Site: brandenburg
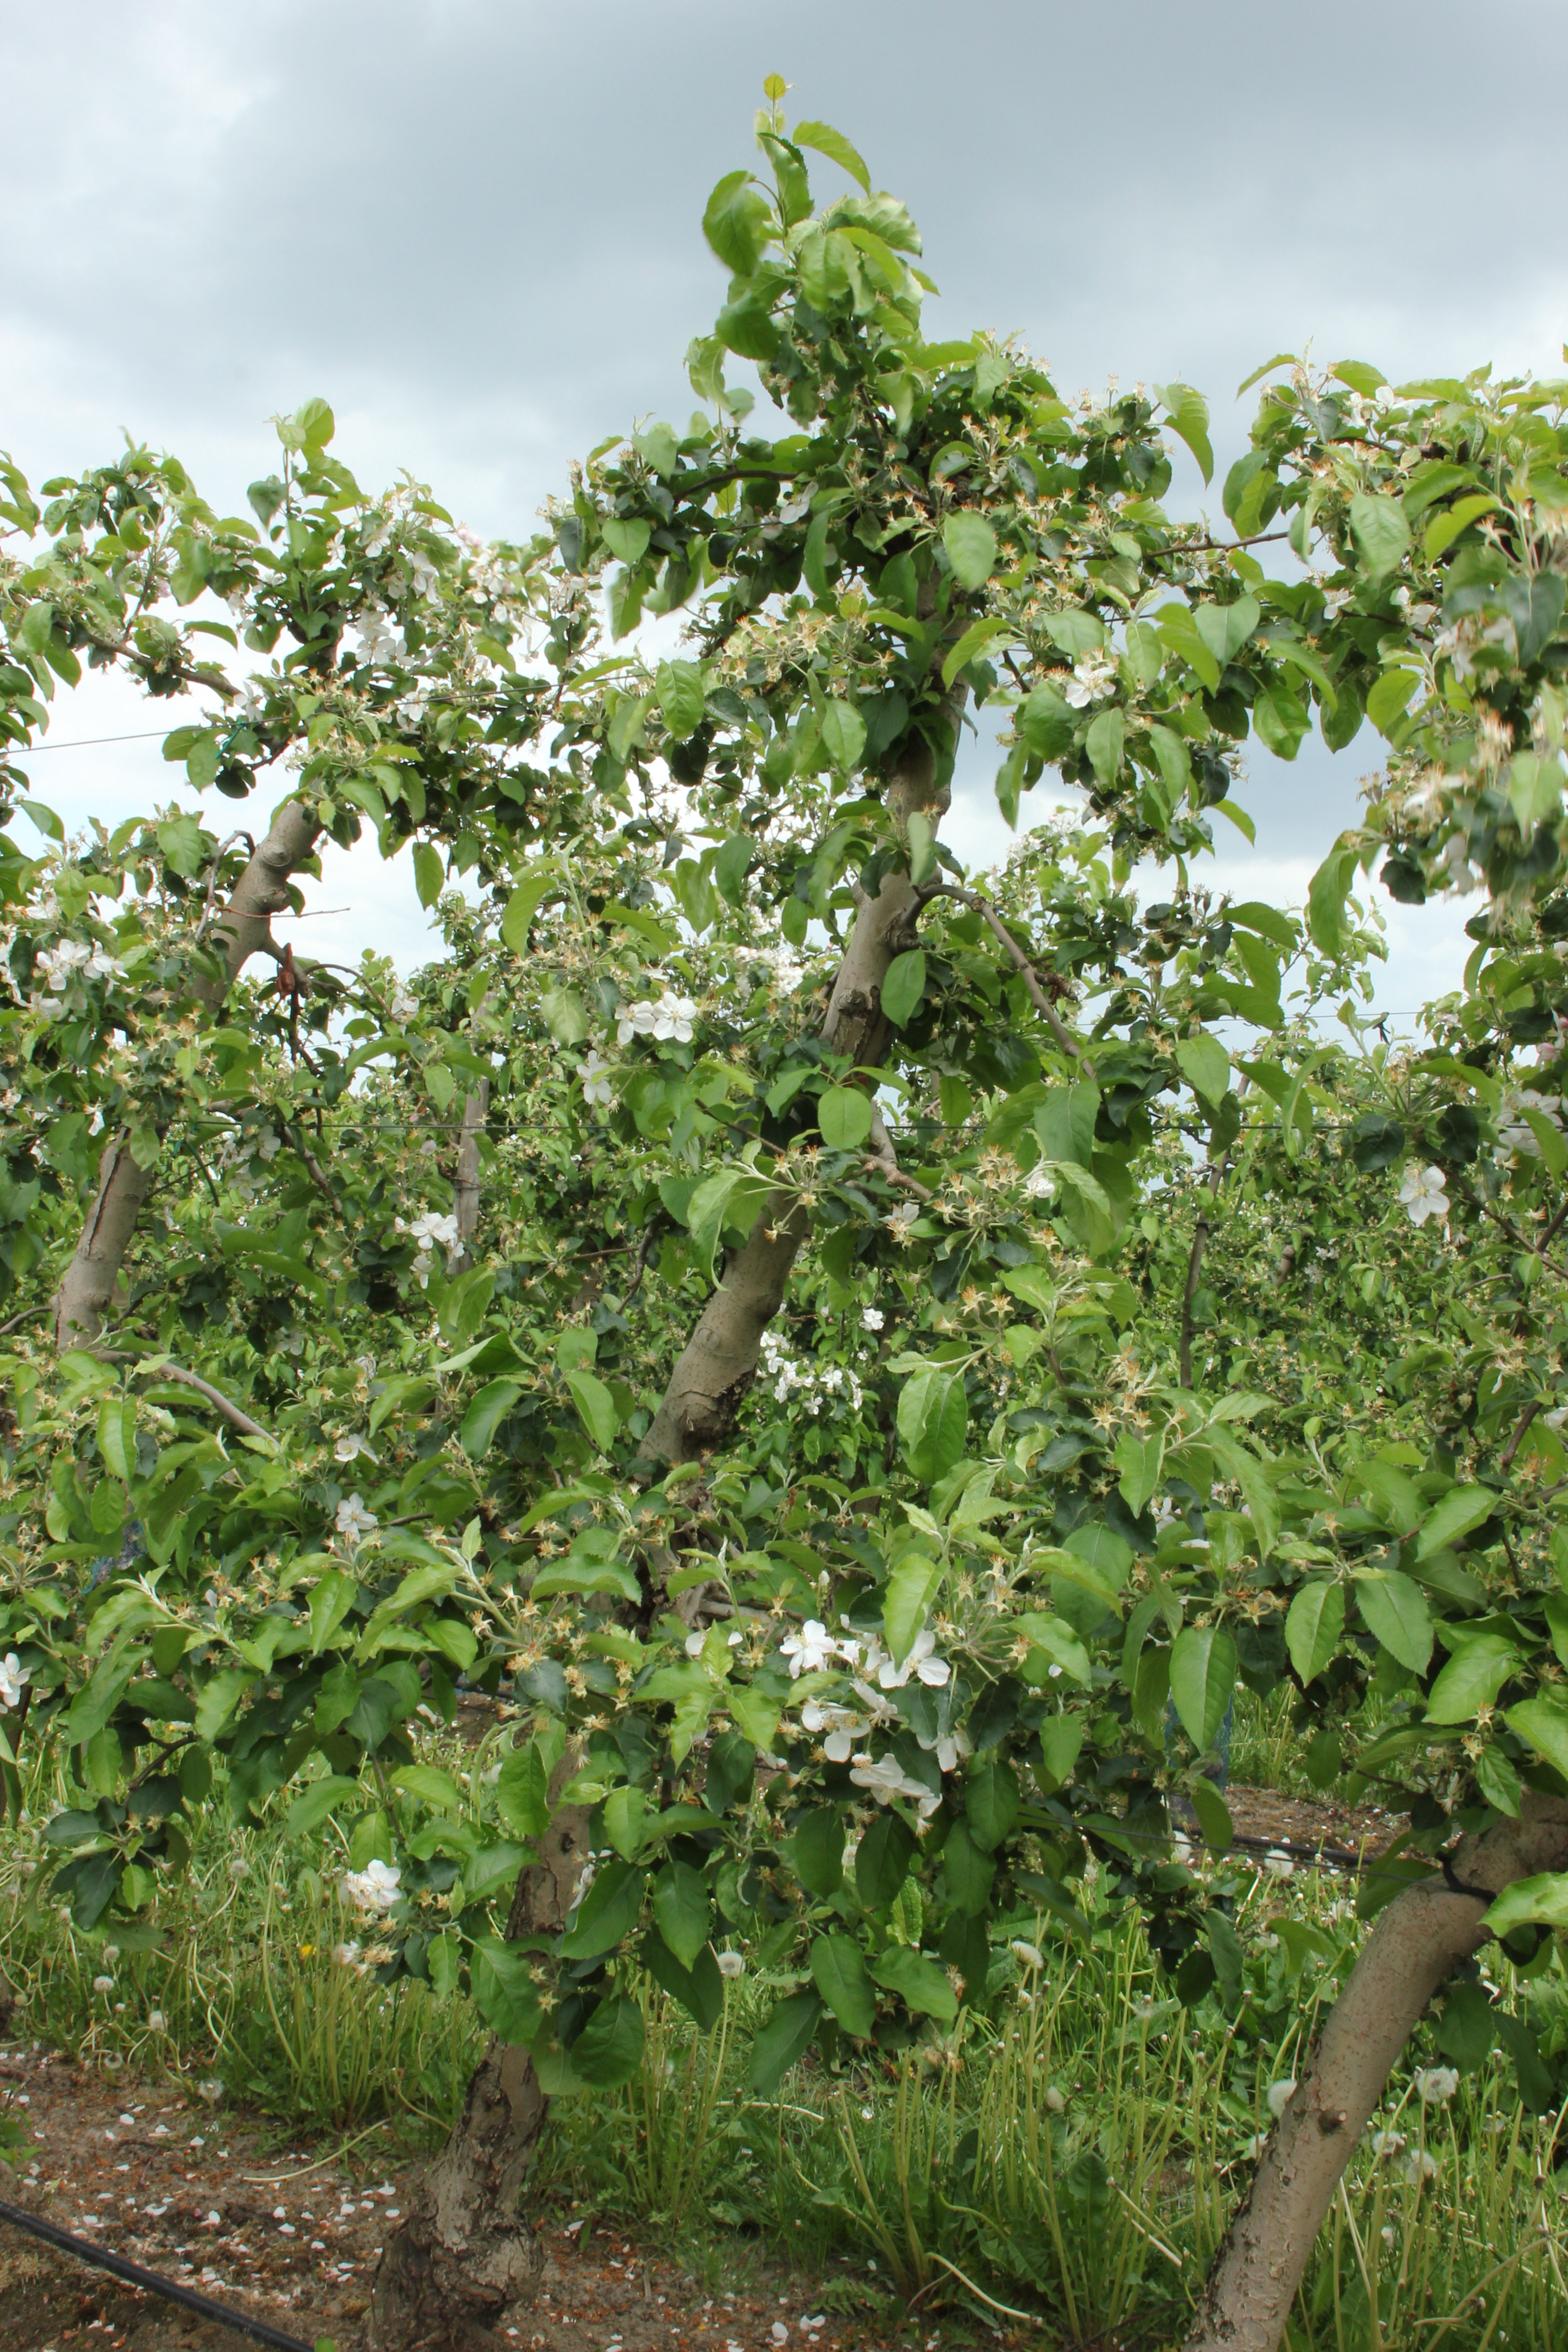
Growth stage (BBCH 67): Flowering